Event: Nepal Earthquake
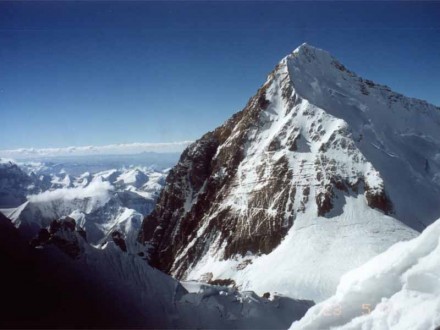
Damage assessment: no_damage